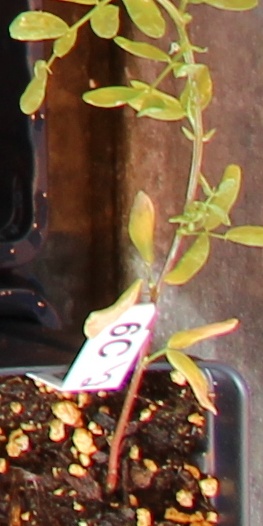
Label: Lentil